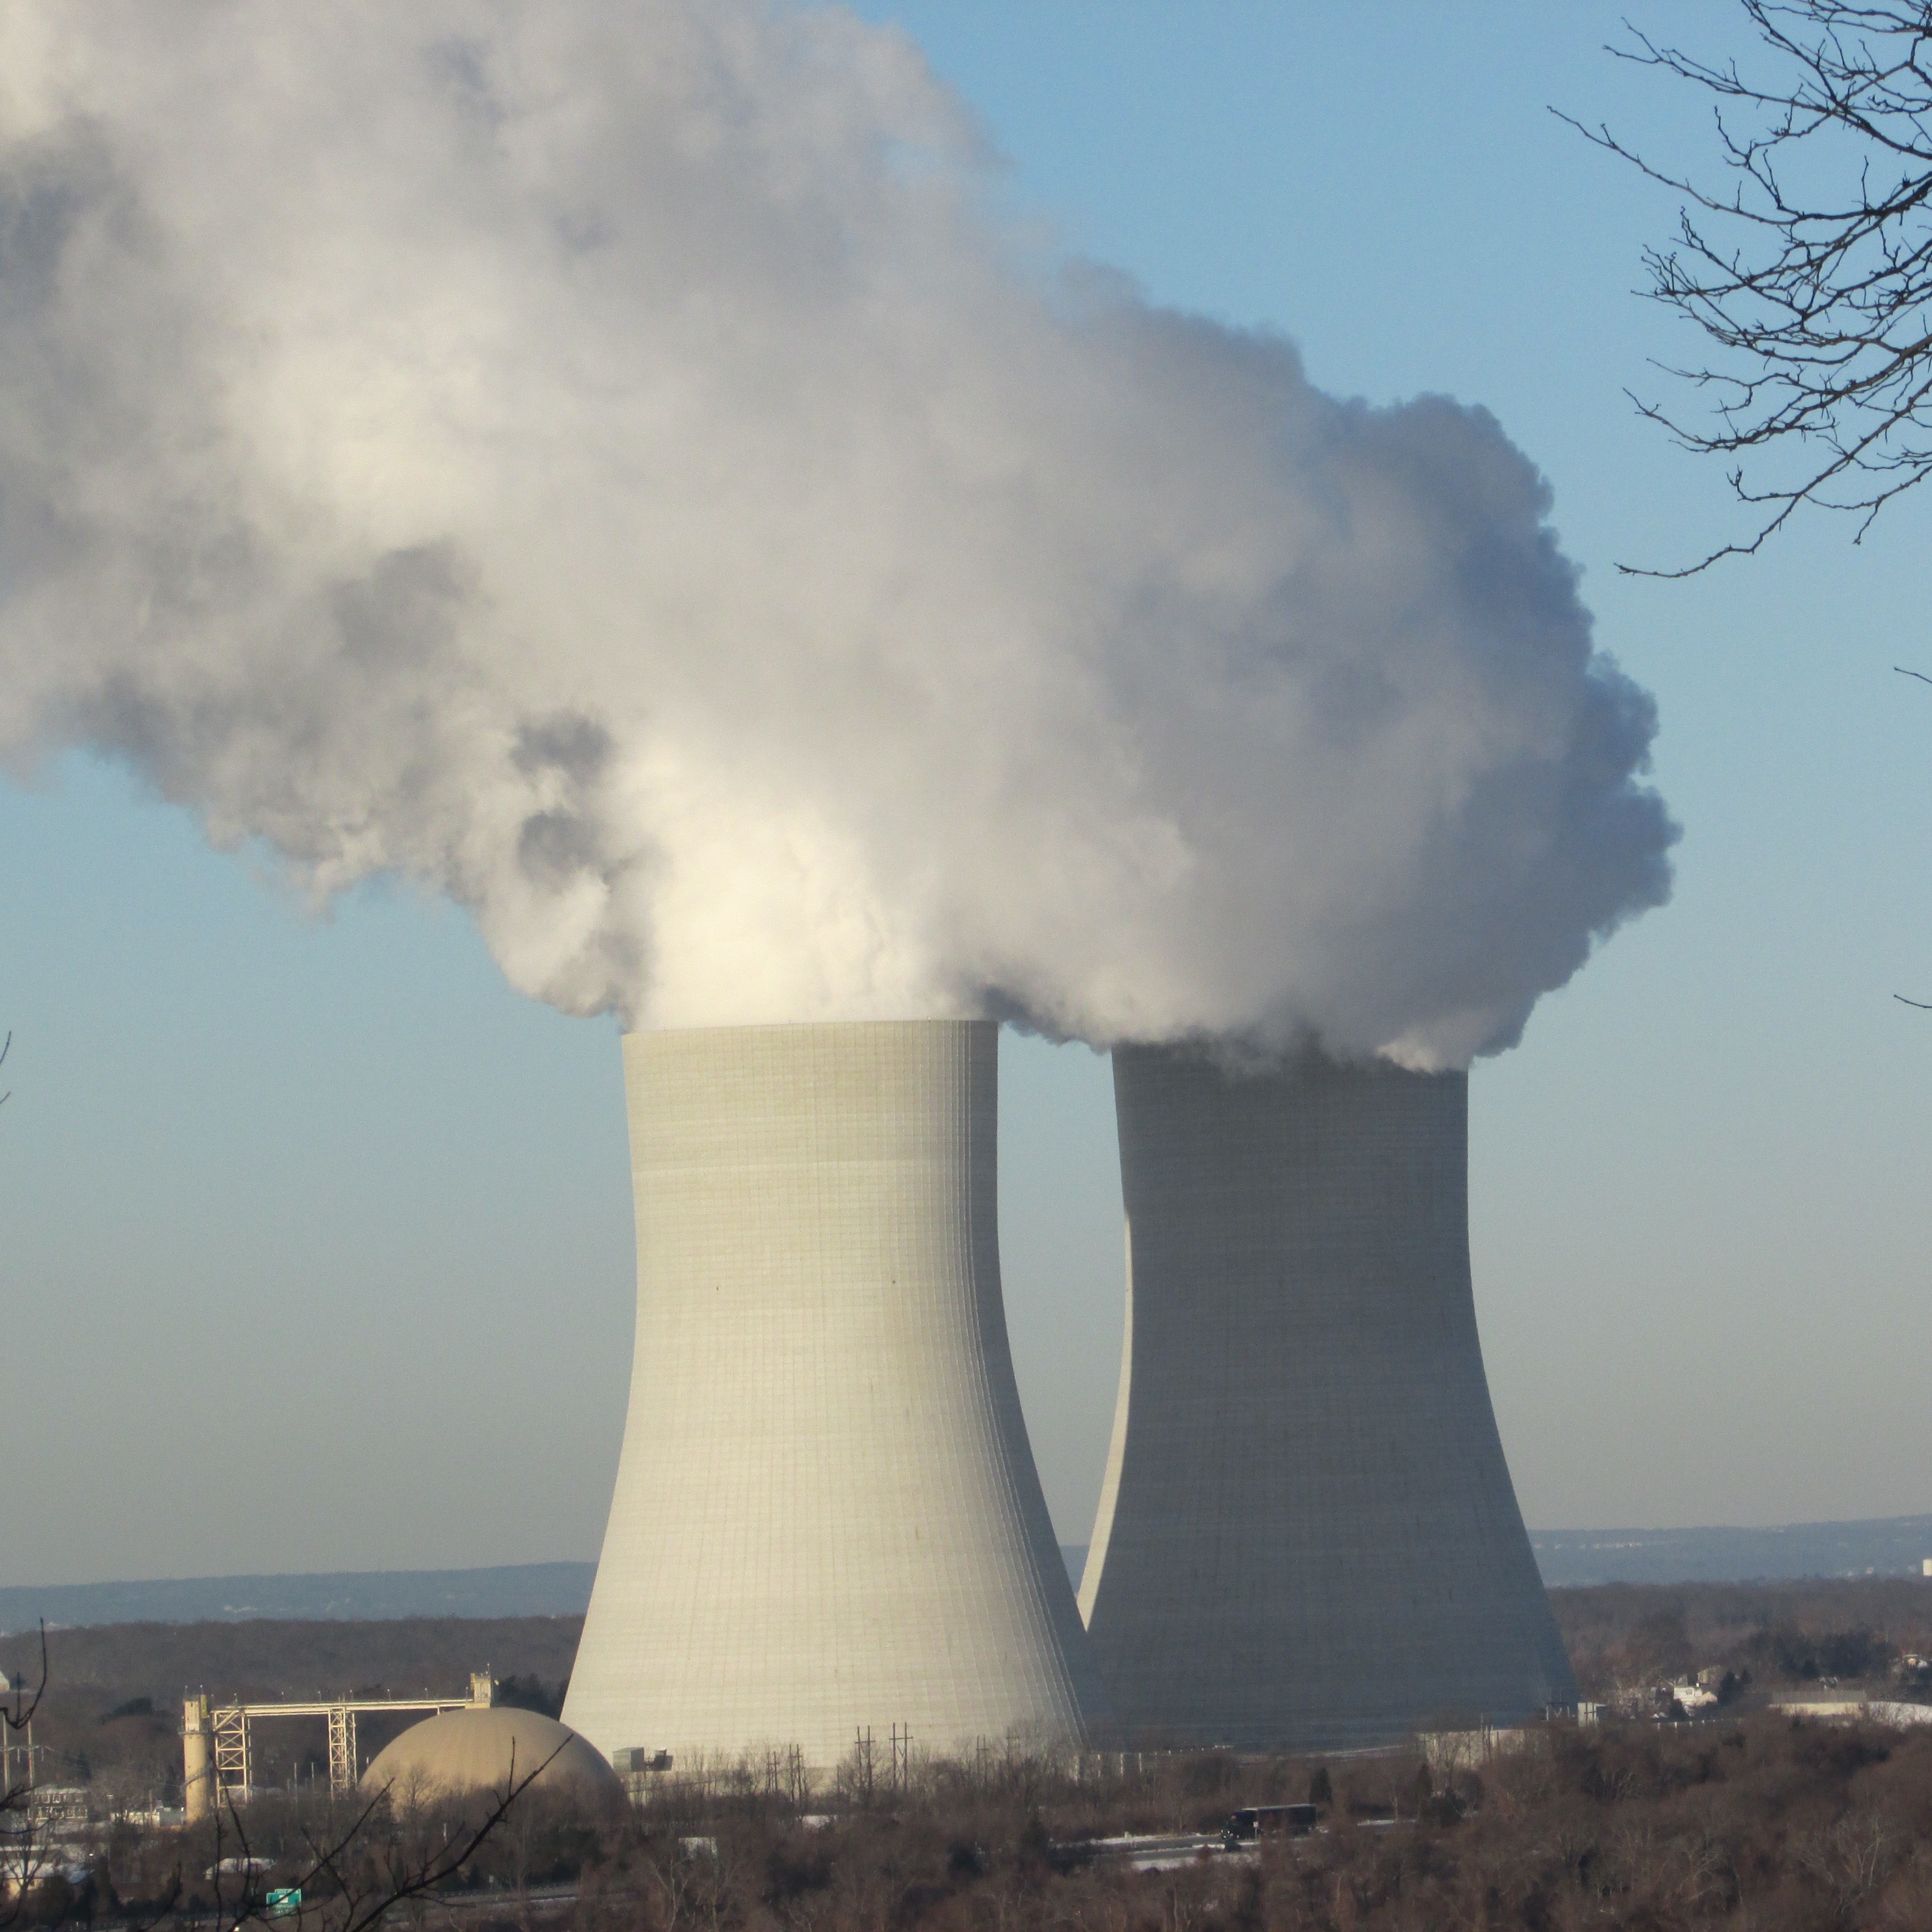
technology, wind, electricity, energy, pollution, power supply, nuclear power plant, power station, cooling towers, atmosphere of earth, outdoor structure, electronics accessory, brayton point, dirty dozen